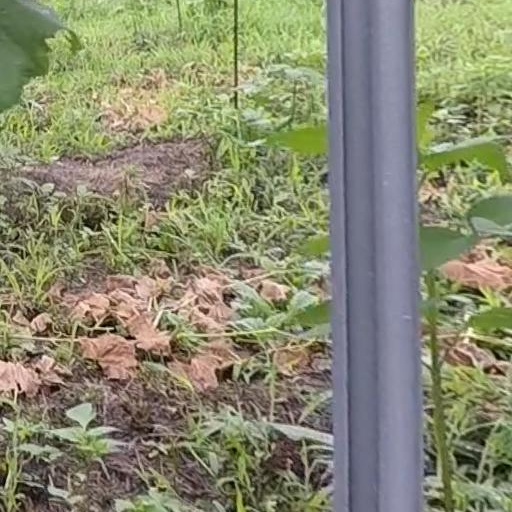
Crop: grape